List of Tour de Ski women's overall winners

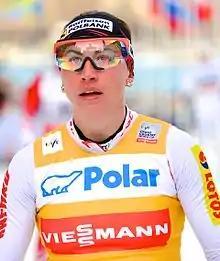
Justyna Kowalczyk, winner of four consecutive Tour de Ski titles from 2009–10 to 2012–13.

This is a list of the Tour de Ski women's overall winners. The Tour de Ski is an annual cross-country skiing event held annually since the 2006–07 season in Central Europe, modeled on the Tour de France of cycling. The Tour de Ski is a Stage World Cup event in the FIS Cross-Country World Cup. Each Tour de Ski has consisted of six to nine stages, held during late December and early January in the Czech Republic, Germany, Italy, and Switzerland.